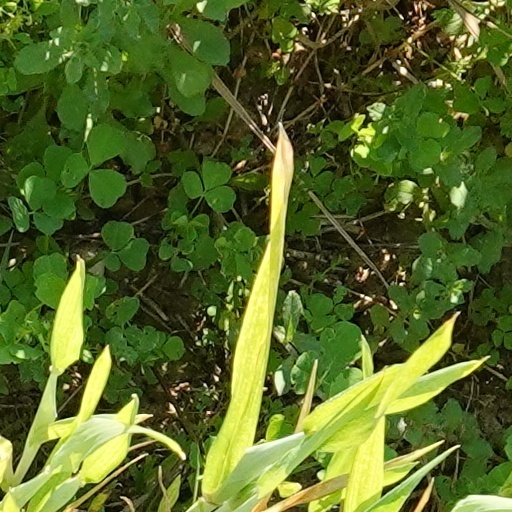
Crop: wheat